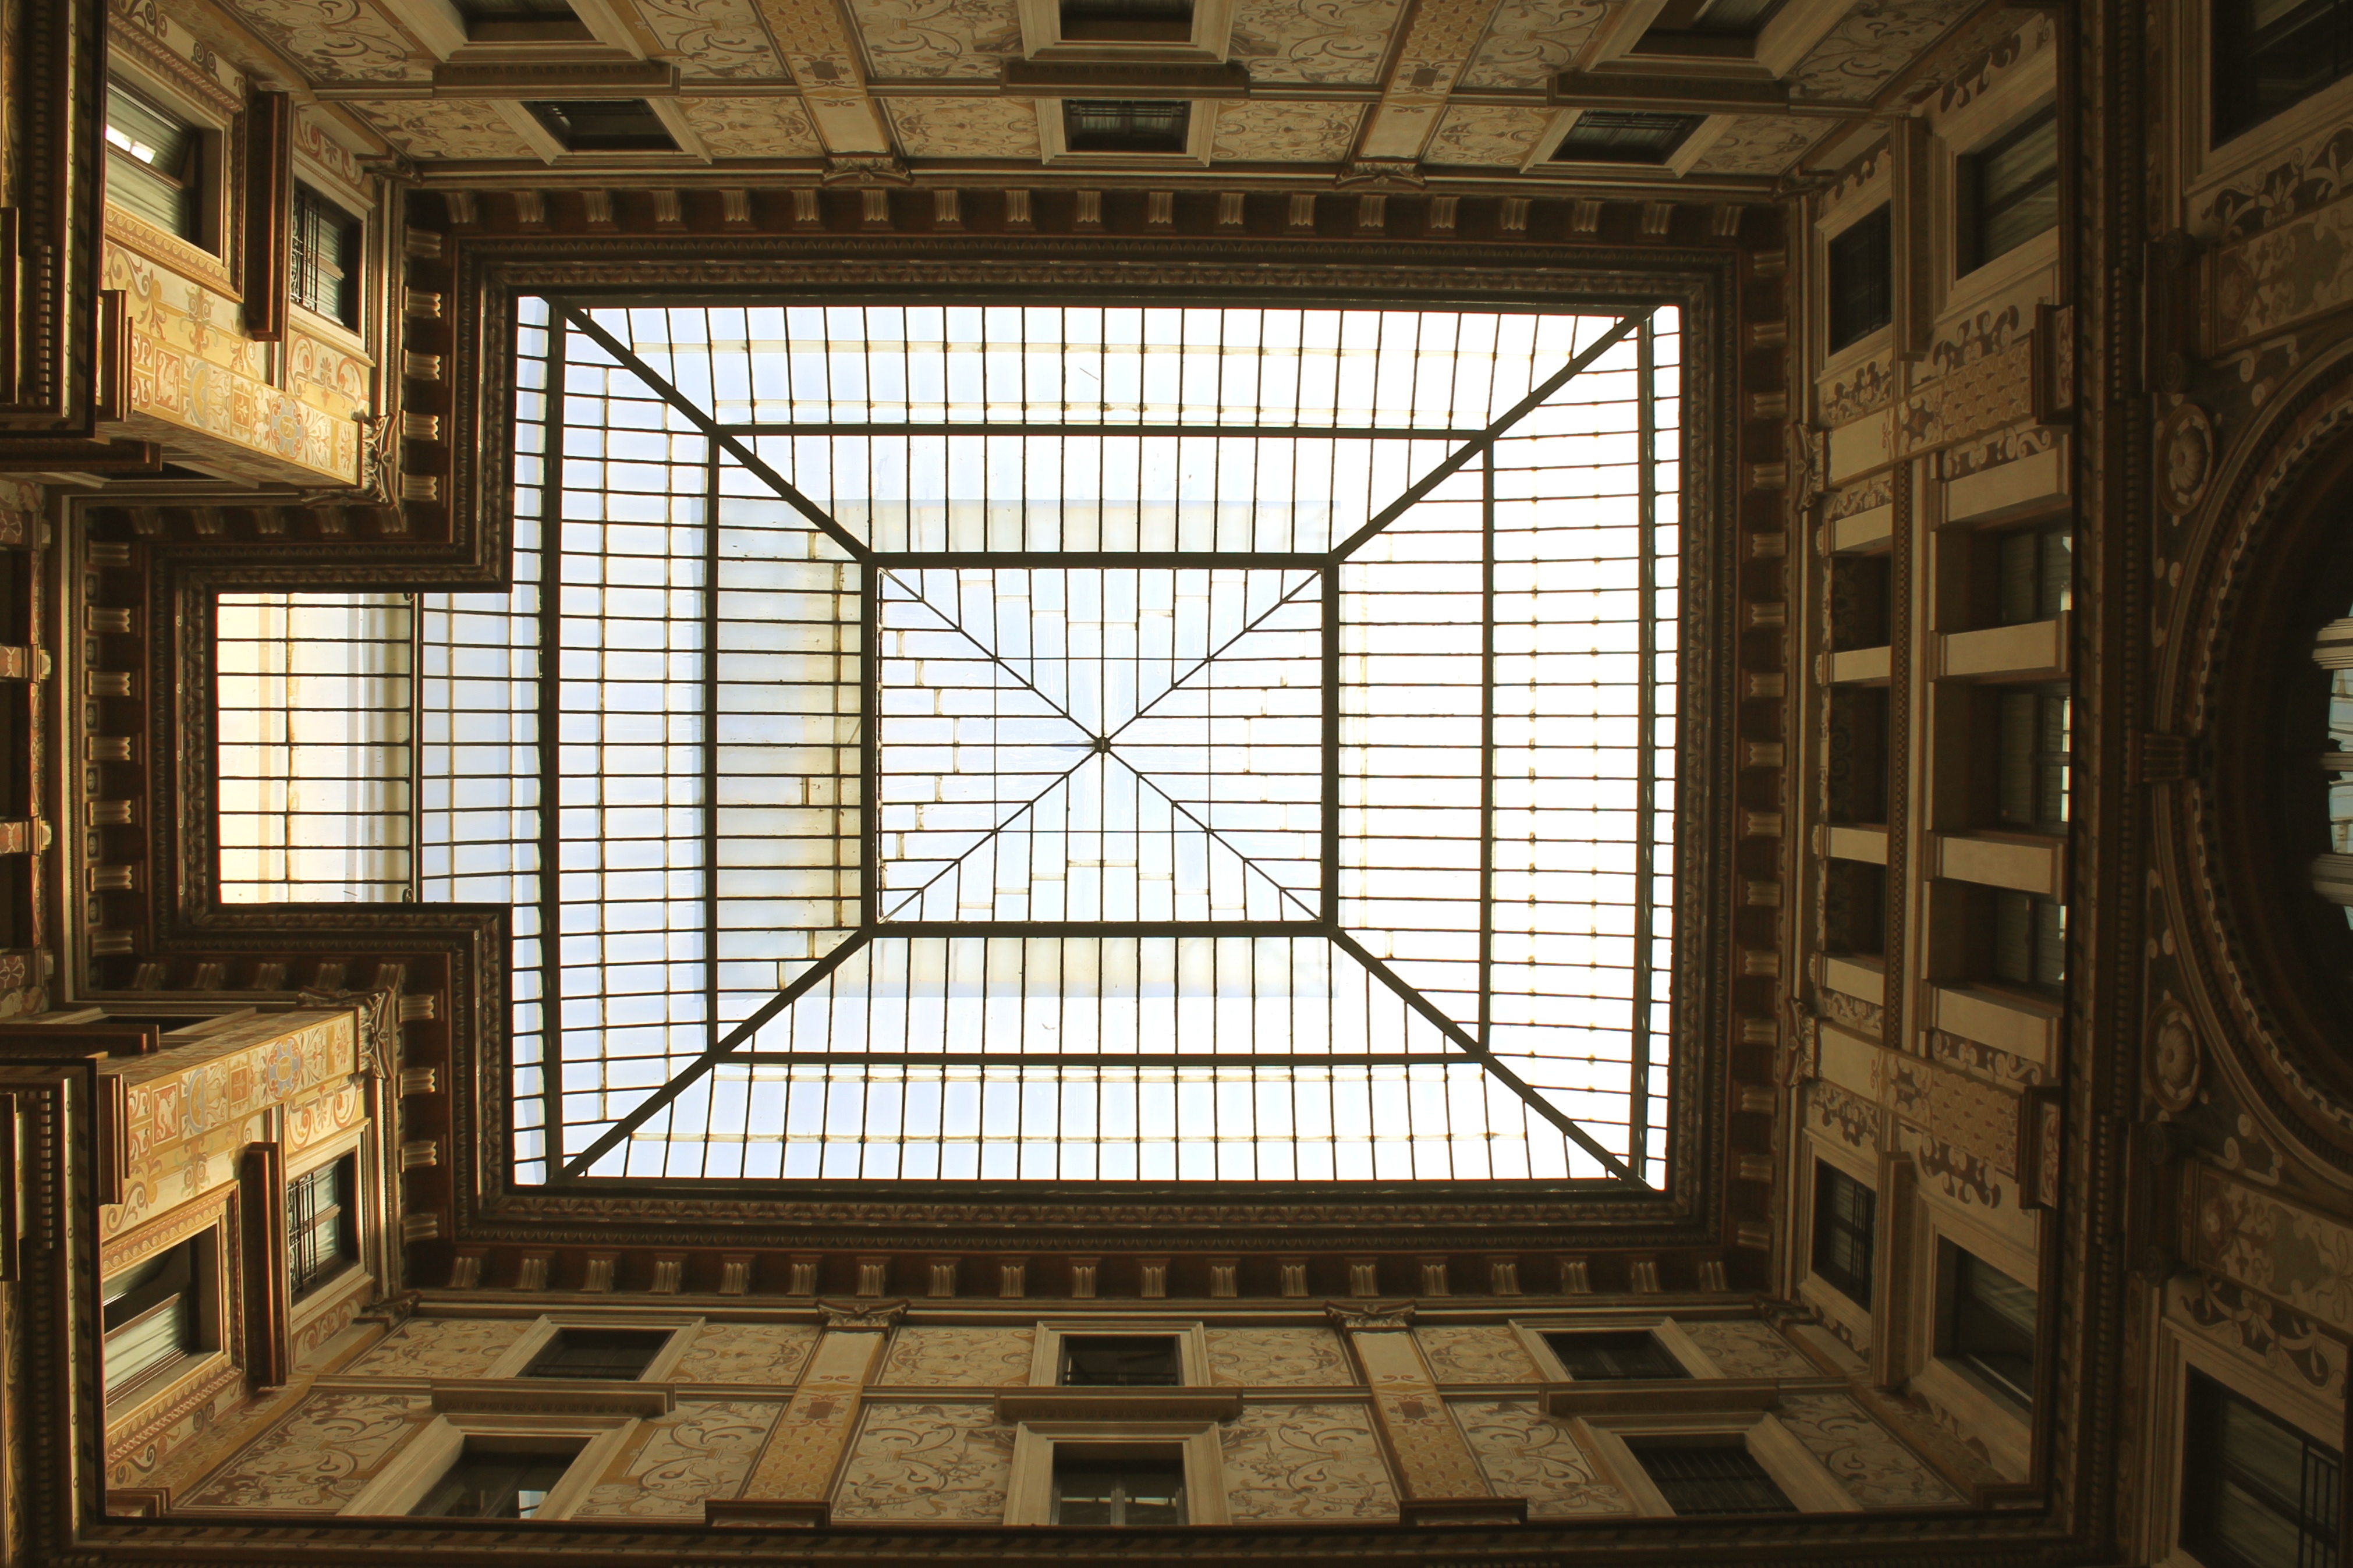
architecture, wood, mansion, floor, window, home, arch, hall, facade, room, interior design, design, symmetry, estate